Reid and Sigrist R.S.3 Desford

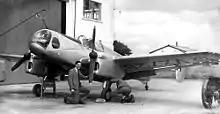
R.S.4 Bobsleigh c. 1951

When Royal Air Force high-speed research explored high g-forces encountered in manoeuvres, a number of prone-pilot experimental aircraft including the Gloster Meteor F8 "Prone Pilot" were produced. To investigate low-speed applications, the R.S.4 Bobsleigh was a radical conversion of the R.S.3 reconfigured into a single pilot operation with a prone pilot station in the new rounded nose. This section was equipped with a transparent cone which covered a large section of the nose and two separate transparent ports to give minimal sideways and rearward views. The R.S.4 was first flown in this form on 13 June 1951. Although useful data was obtained, the R.S.4's prone pilot did have difficulty with the initial control setup. Today's hang glider pilots have found the prone position an ideal means of controlling flight as well as providing a streamlined profile.